Amrish Puri filmography

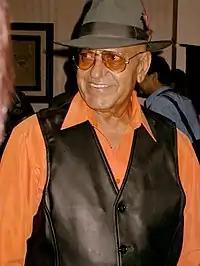

Amrish Puri (22 June 1932 – 12 January 2005) was an Indian actor, who was an important figure in Indian theatre and cinema. He is remembered for playing iconic villainous roles in Hindi cinema as well as other Indian and international film industries. He remembered for playing various roles in variety of film genres, specially iconic villainous roles in Hindi Cinema, as well as International Cinema. His role as Mogambo in Shekhar Kapur's Hindi film "Mr. India" (1987) is considered as one of greatest villains in Indian Cinema and to foreign audiences he is best known as Mola Ram in Steven Spielberg's Hollywood film "Indiana Jones and the Temple of Doom" (1984).